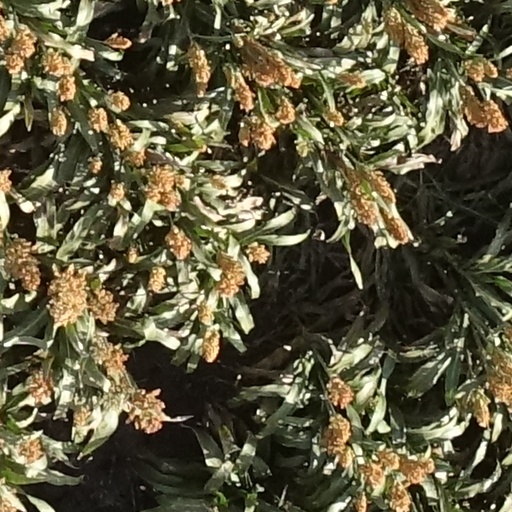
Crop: sorghum